Behavioral neuroscience

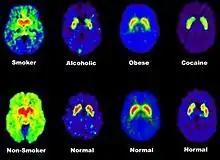
PET brain scans can show chemical differences in the brain between addicts and non-addicts. The normal images in the bottom row come from non-addicts while people with addictions have scans that look more abnormal.

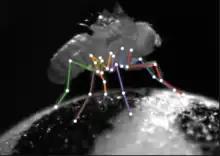
Fruit fly (Drosophila melanogaster) leg joints being tracked in 3D with Anipose.

Positron emission tomography - PET detects particles called photons using a 3-D nuclear medicine examination. These particles are emitted by injections of radioisotopes such as fluorine. PET imaging reveal the pathological processes which predict anatomic changes making it important for detecting, diagnosing and characterising many pathologies.